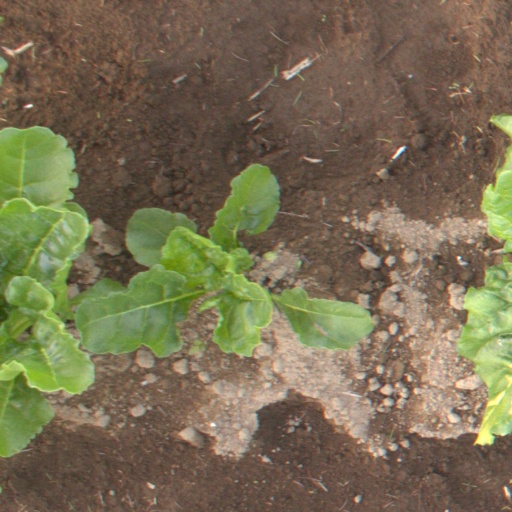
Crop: sugar beet